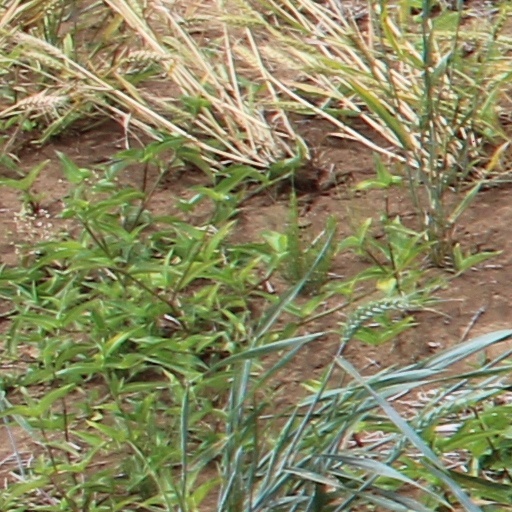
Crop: wheat